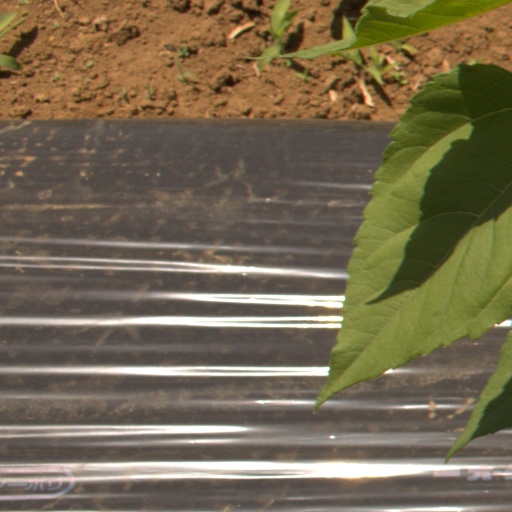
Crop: Jerusalem artichoke